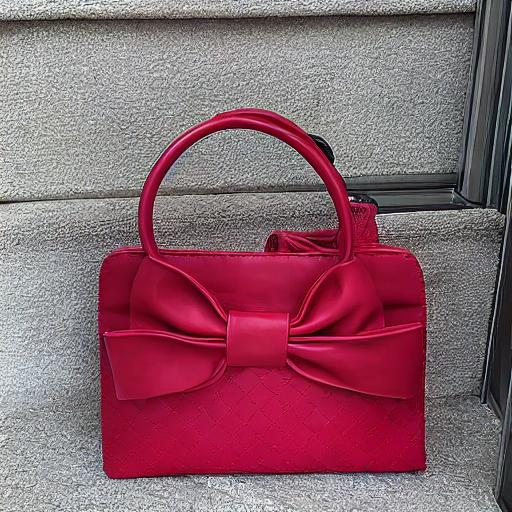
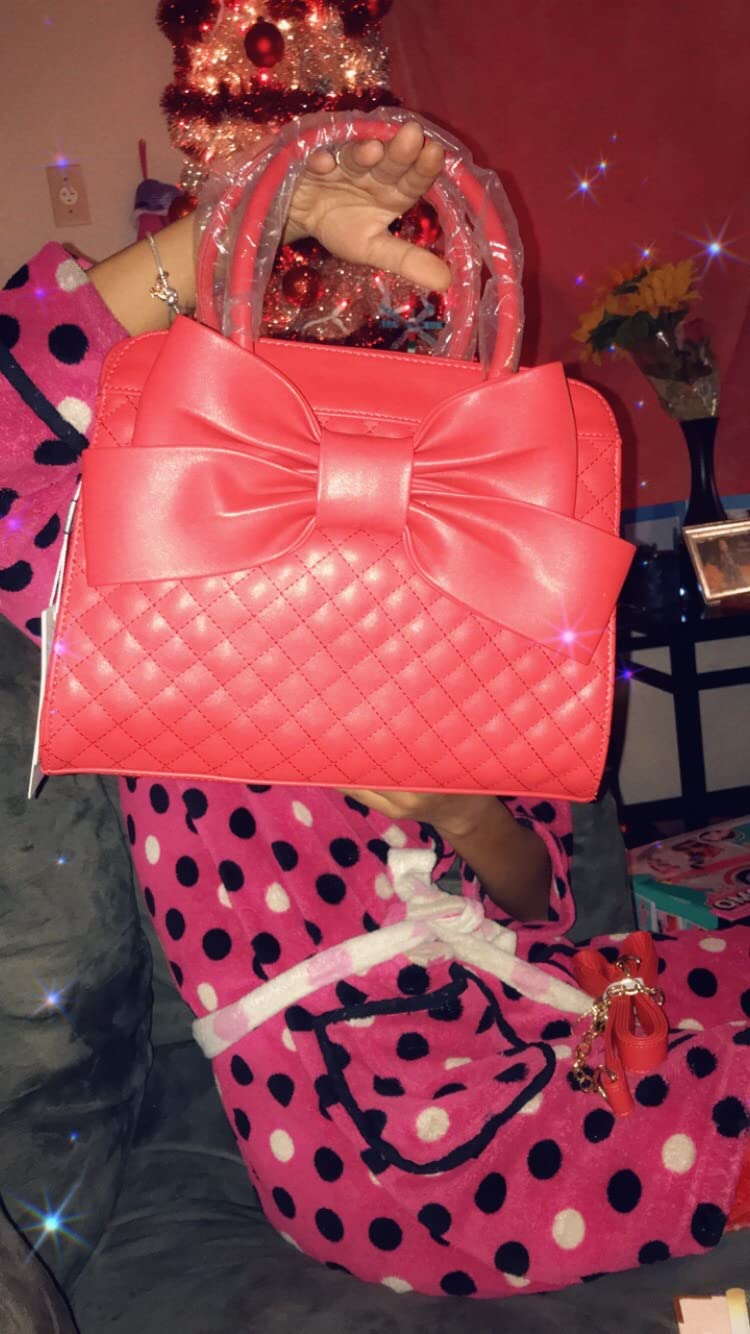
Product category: accessories_handbag
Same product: no